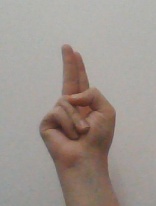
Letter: taa